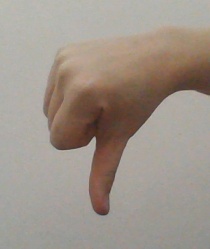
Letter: waw